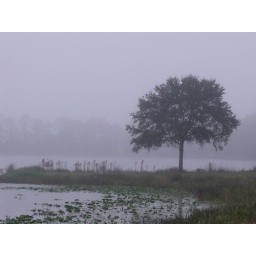
oak tree against the foggy sky